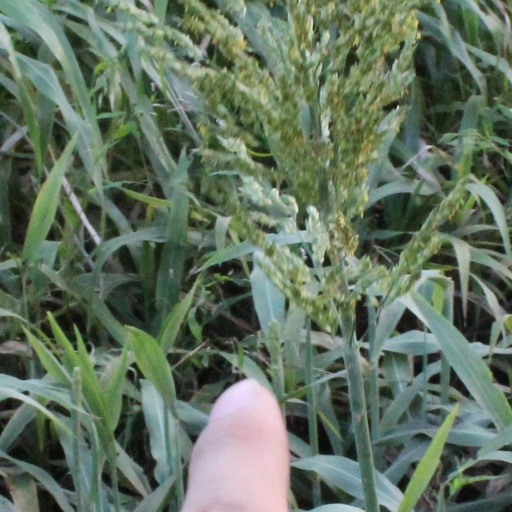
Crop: sorghum